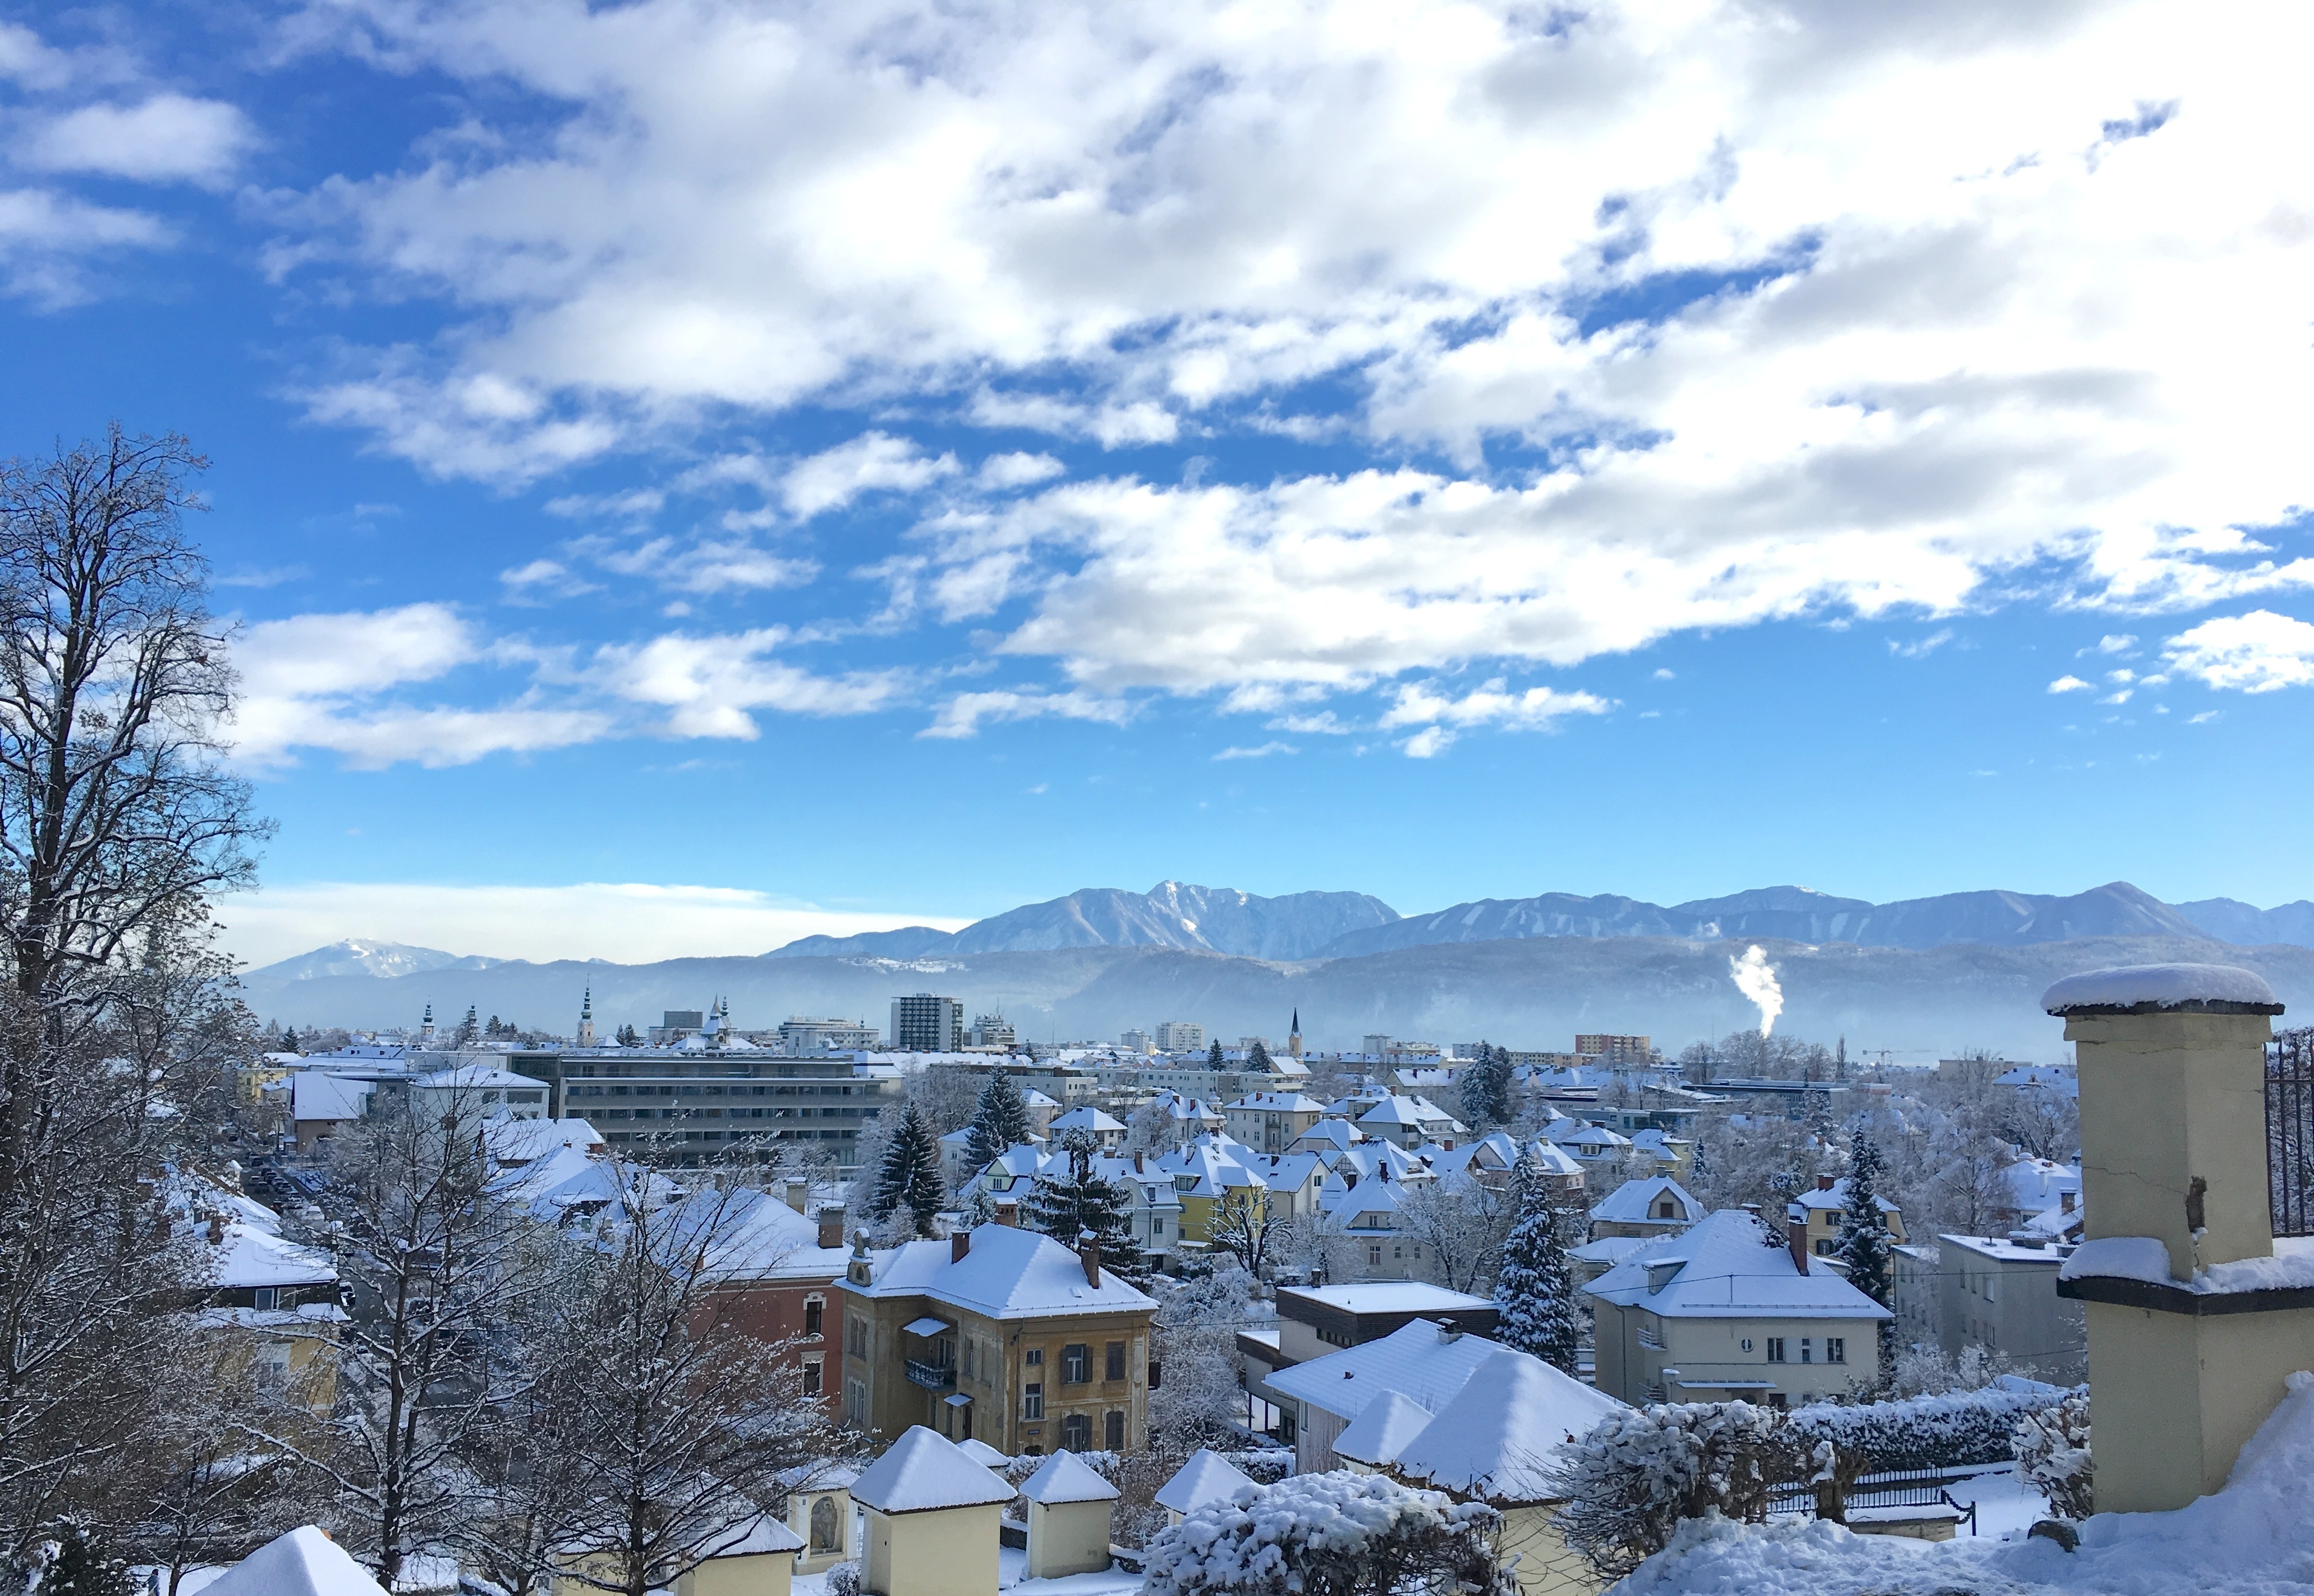
landscape, mountain, snow, cold, winter, cloud, sky, city, mountain range, cityscape, panorama, weather, snowy, season, austria, mountains, homes, icy, wintry, carinthia, residential area, klagenfurt